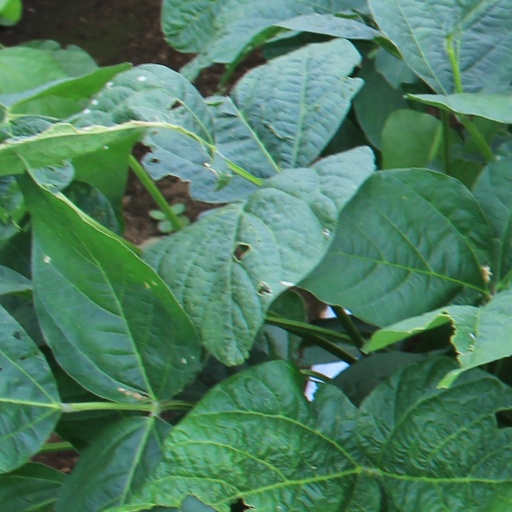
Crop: soybean